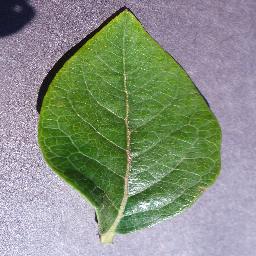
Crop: blueberry
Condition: healthy